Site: brandenburg
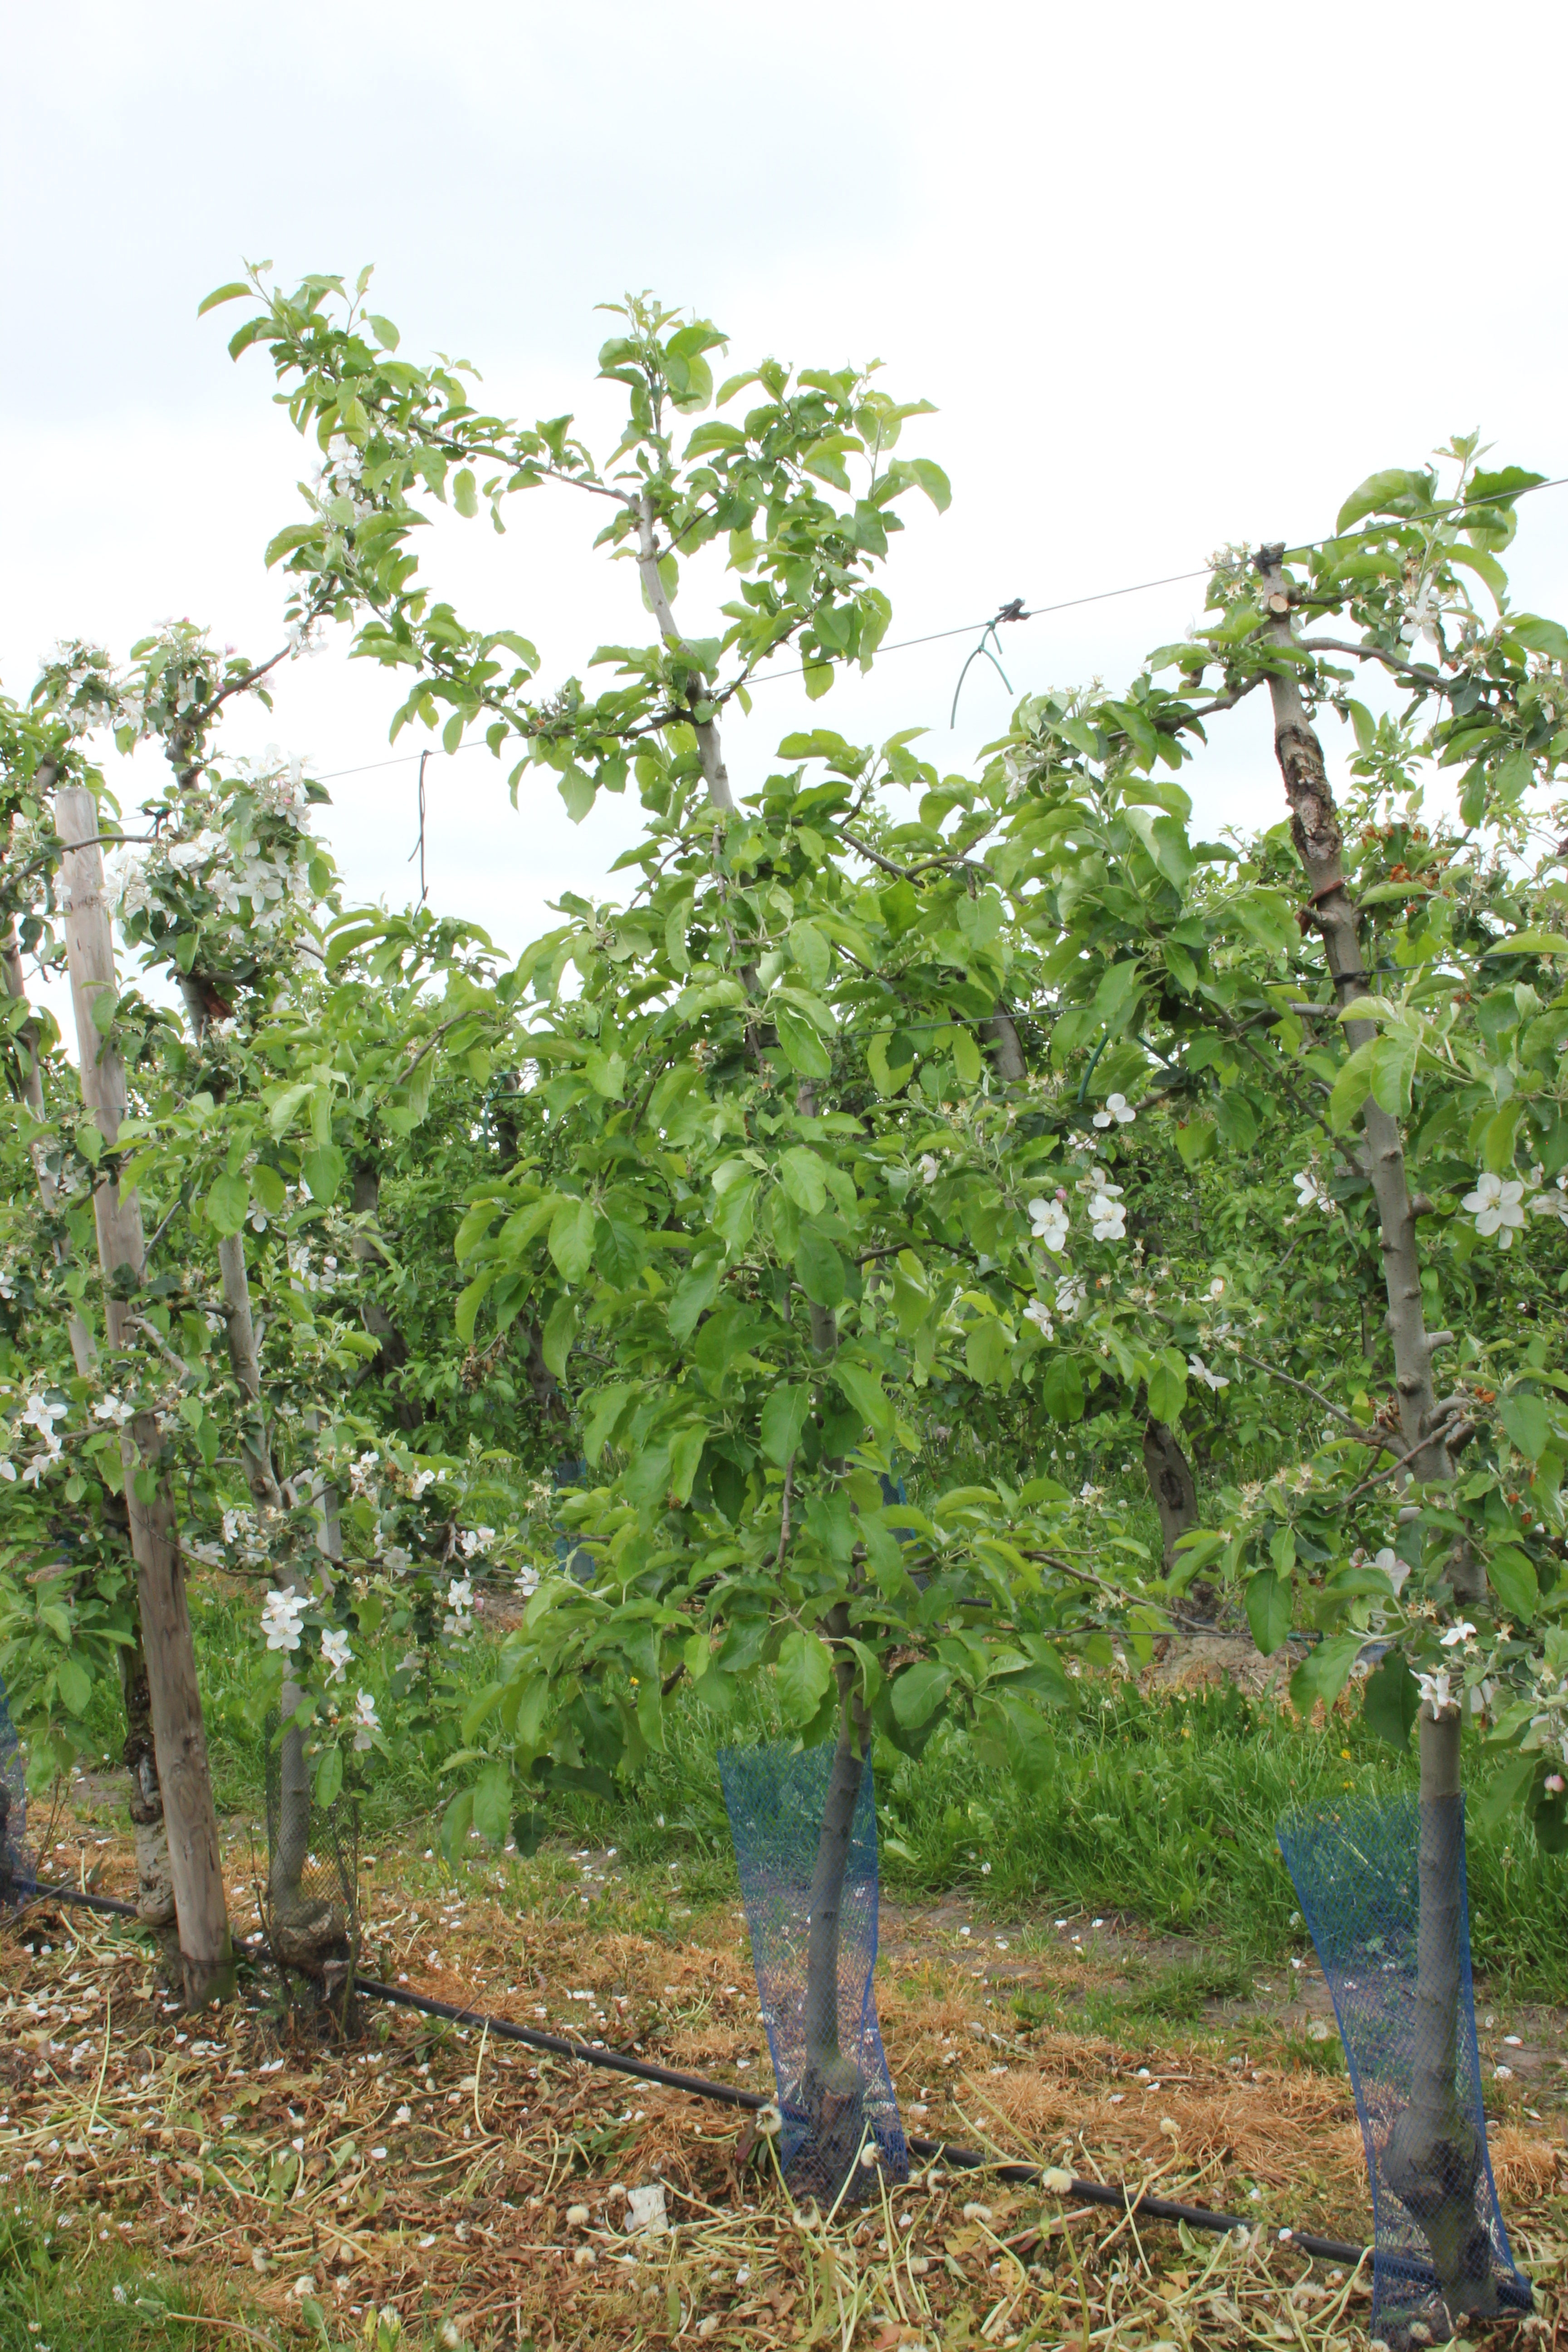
Growth stage (BBCH 67): Flowering